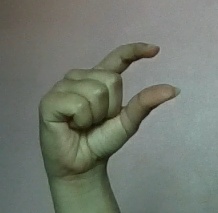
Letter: dal